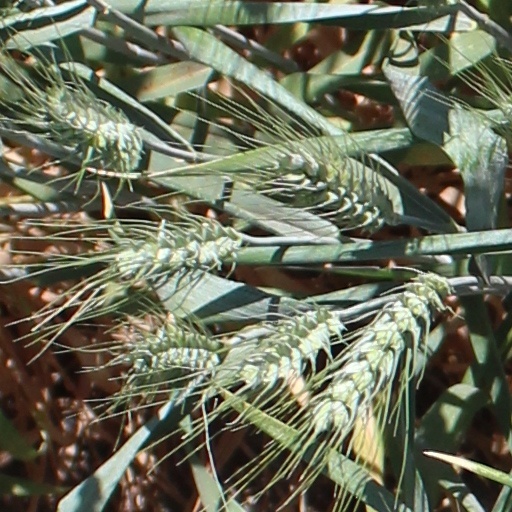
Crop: wheat